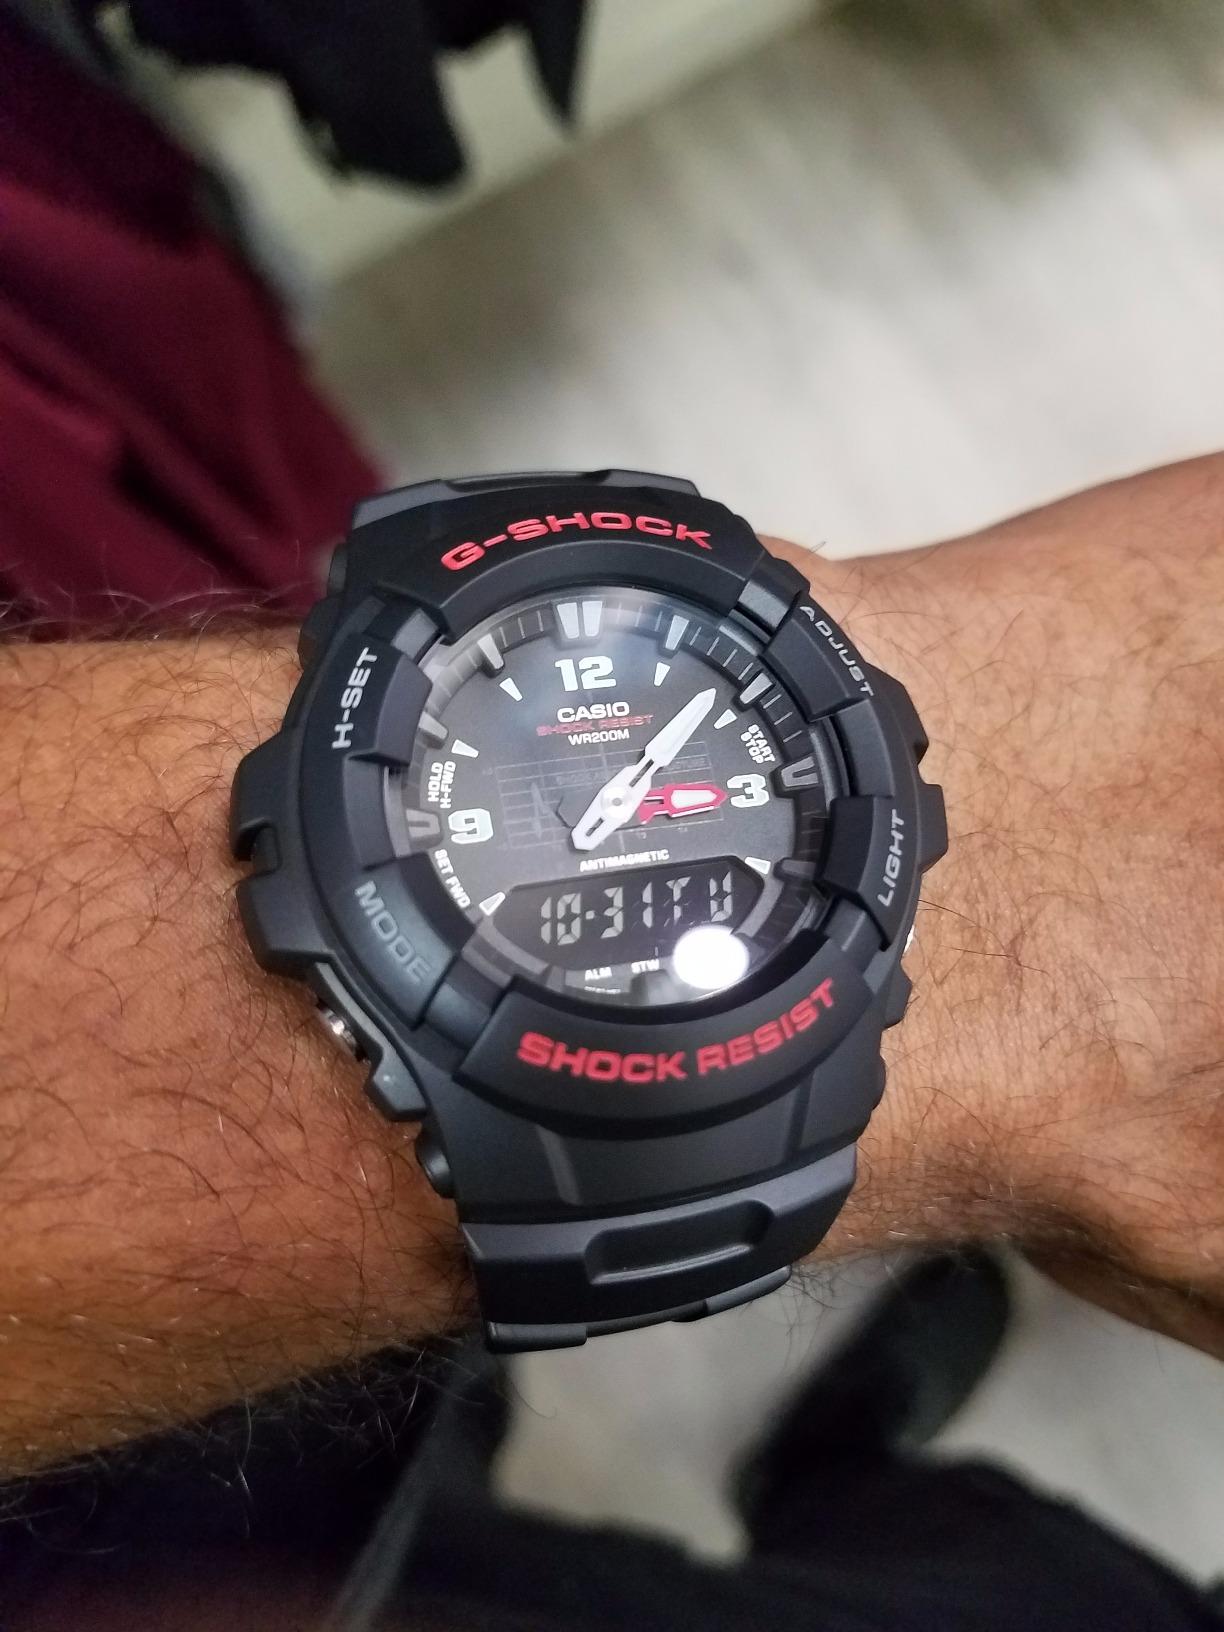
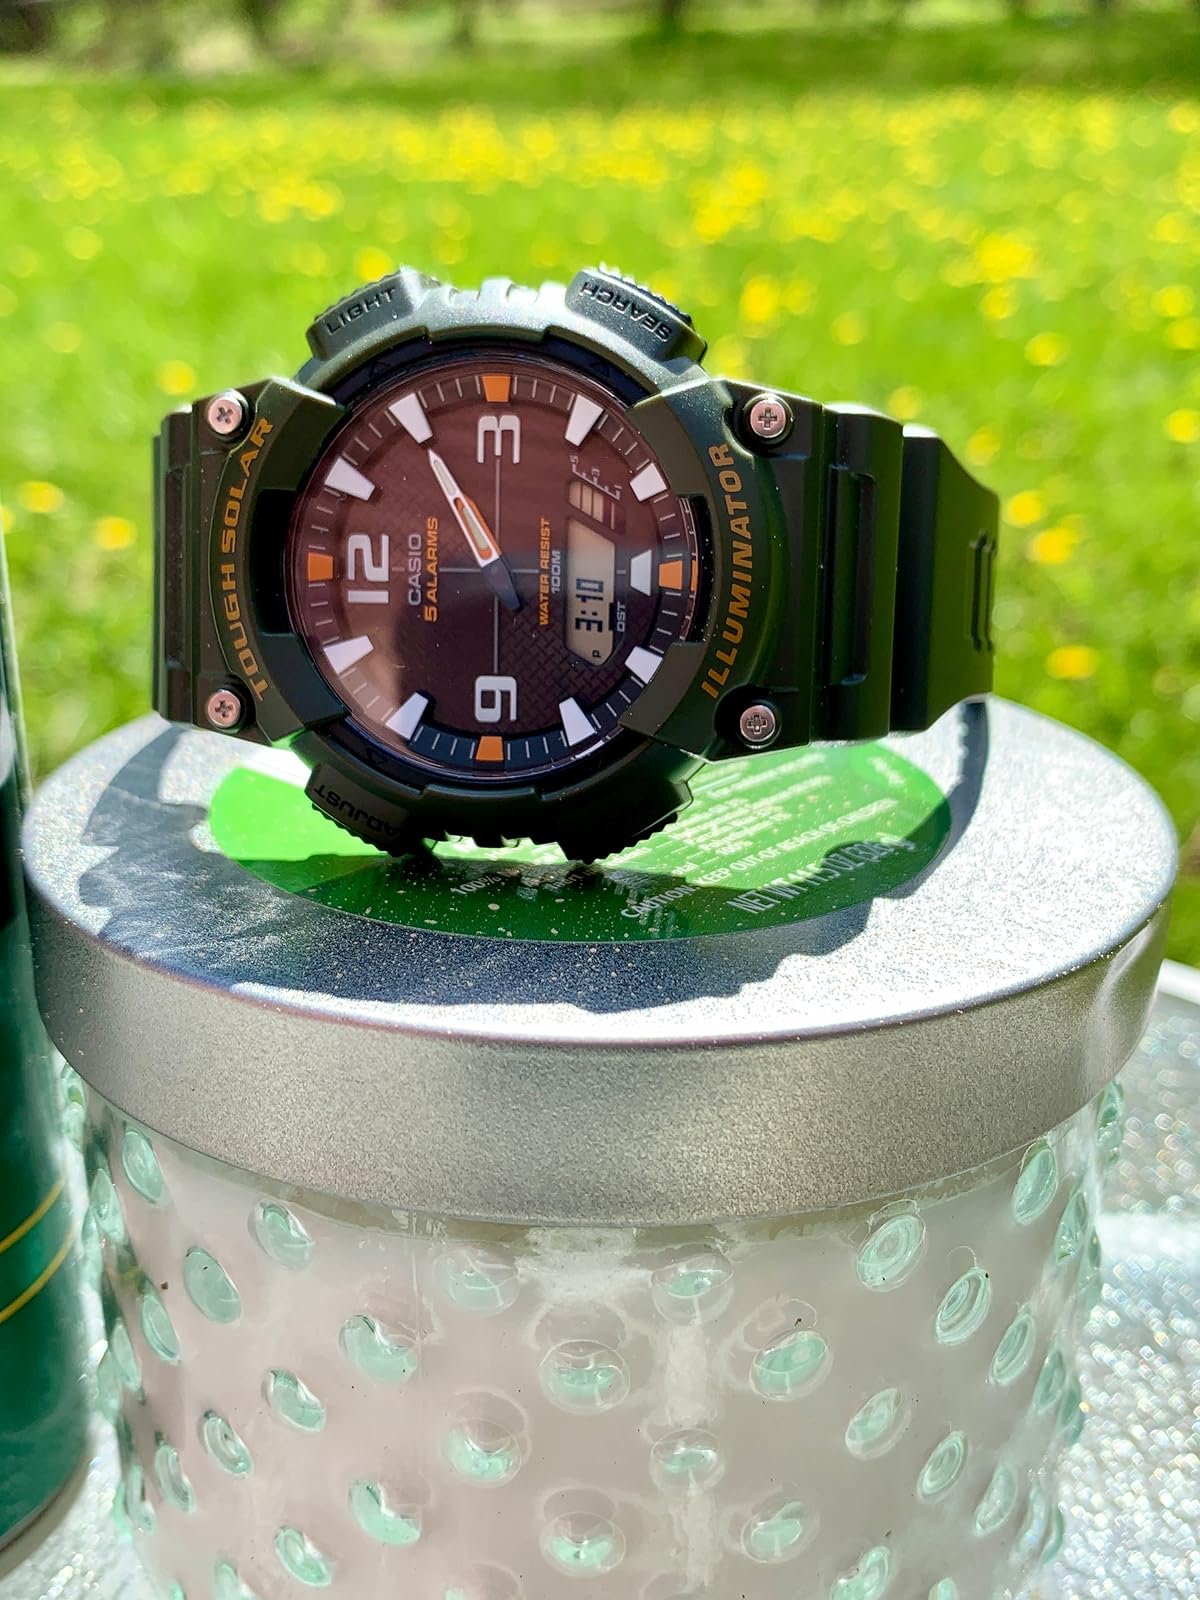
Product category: accessories_watch
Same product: no